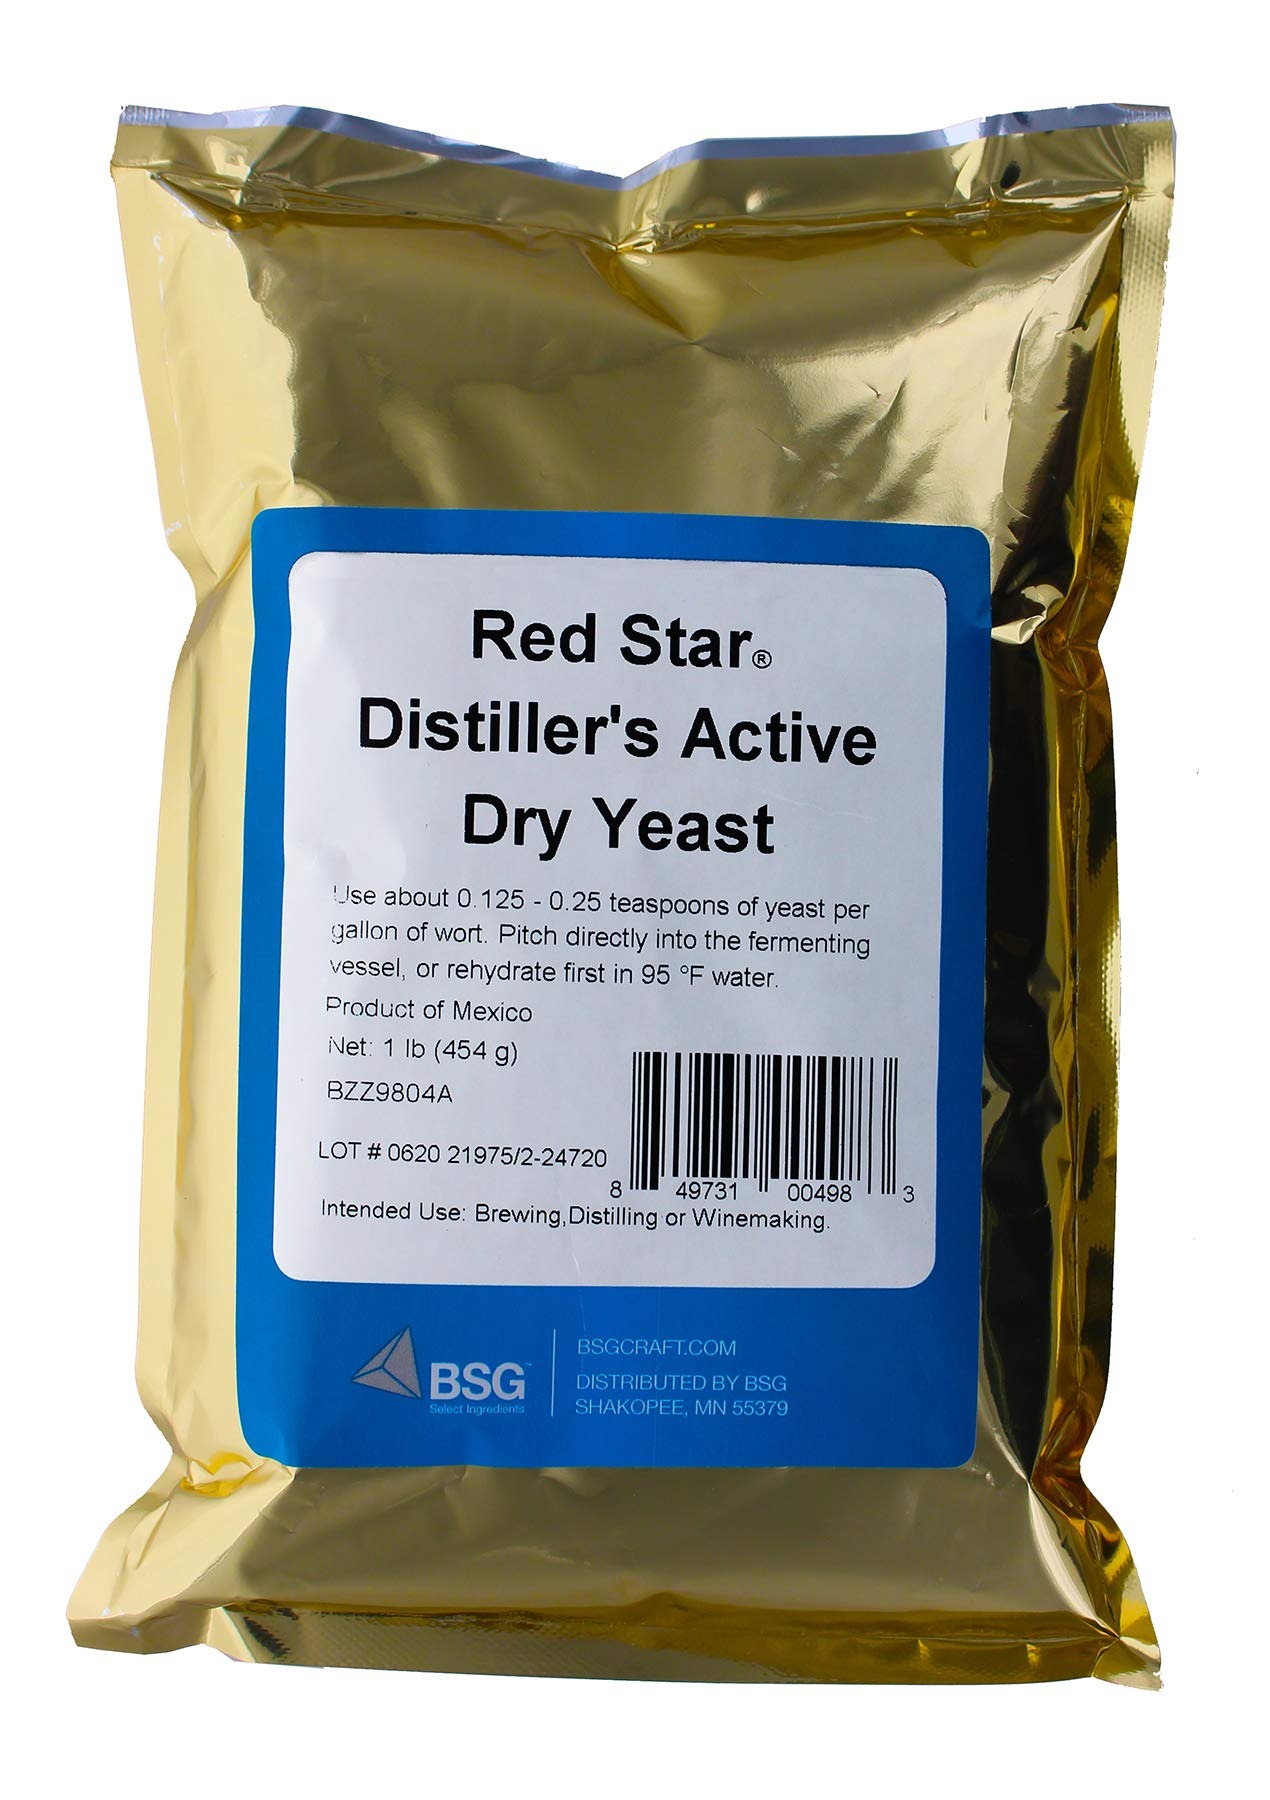
Item Name: Red Star Dady 9804 Distillers Active Dry Yeast, 1lb (1-Pack)
Bullet Point 1: Distiller's Yeast (DADY)
Bullet Point 2: 1 Lb.
Bullet Point 3: Ferments Up to 22% Before Slowing
Product Description: DADY (Distillers Active Dry Yeast) is a specially selected strain of Saccharomyces Cerevisae designed for distillers use in grain mash fermentations for ethanol. DADY will produce maximum alcohol yields under controlled temperatures (less than 90F/32C). It has been the choice of many producers in North America for over 20 years. DADY has been used in the manufacture of light spirit and Whiskeys. It is also used on corn mash and syrup fermentations. DADY is recommended for ABV productions lower than 15 percent.
Value: 1.0
Unit: Count

Price: 15